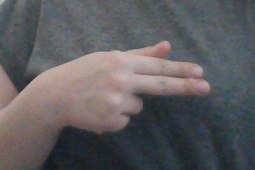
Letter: ghain